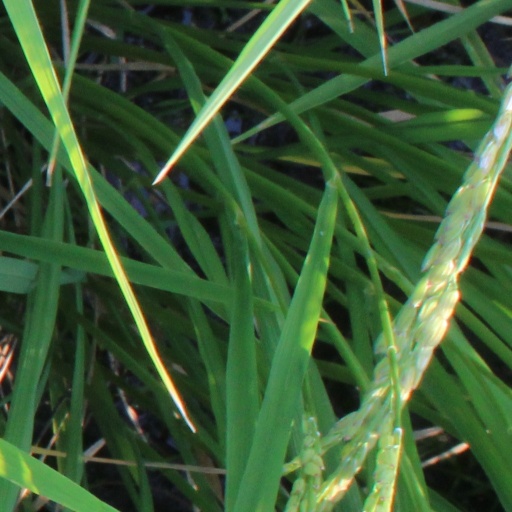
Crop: rice